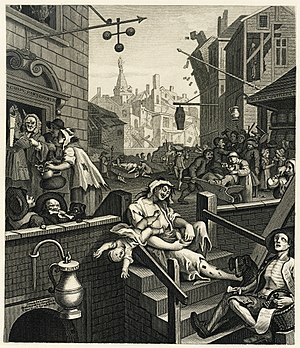
Alkoholisme
William Hogarth: Gin Lane
Alkoholisme er ifølge Verdenssundhedsorganisationen WHO en sygdom, der er kendetegnet ved afhængighed af alkohol. Alkoholisme er karakteristisk ved et stærkt og ofte tvangspræget behov for at drikke alkohol, tab af kontrol over drikkevaner samt udviklingen af en stærk fysisk og psykisk afhængighed af alkohol.